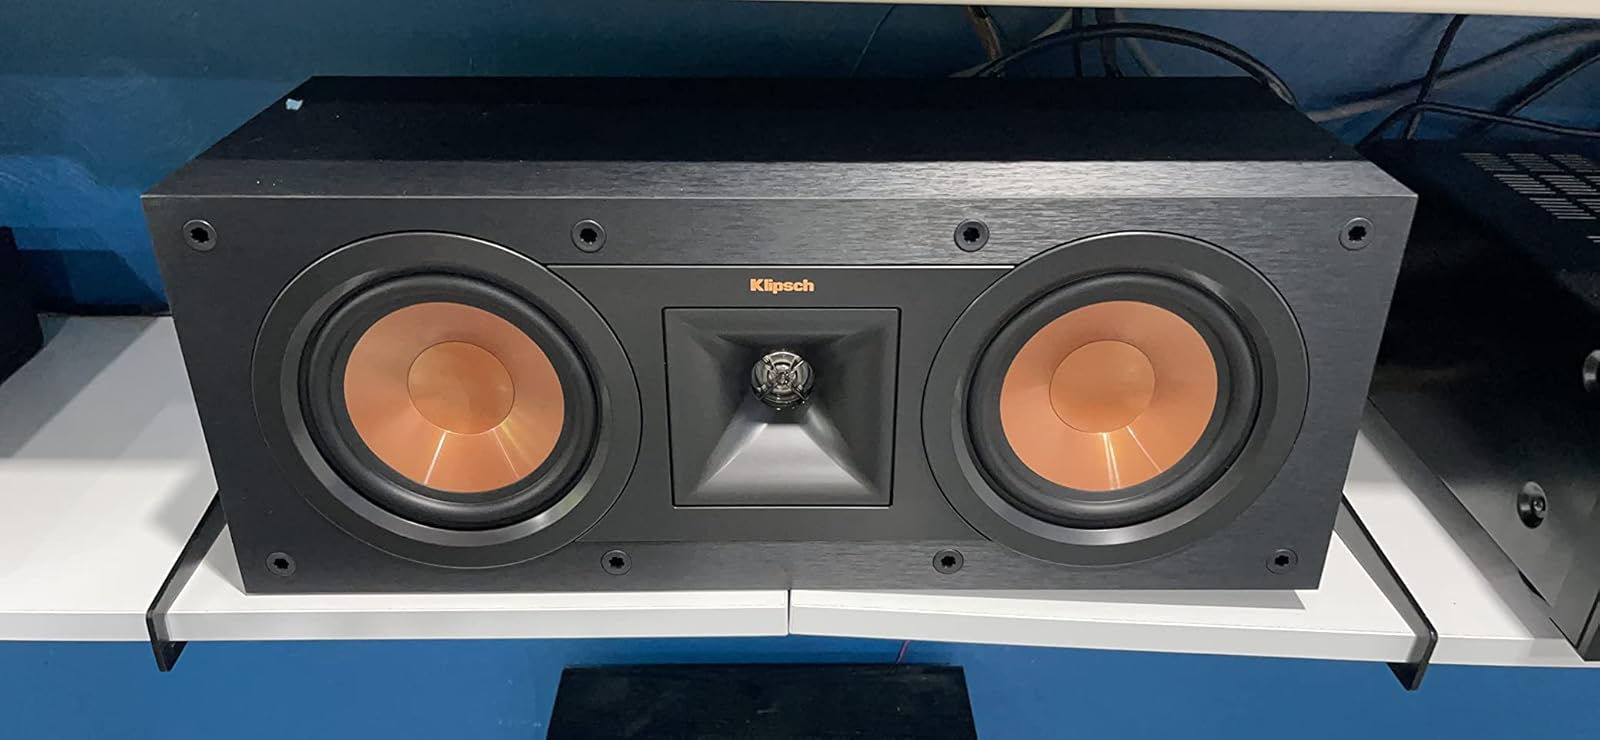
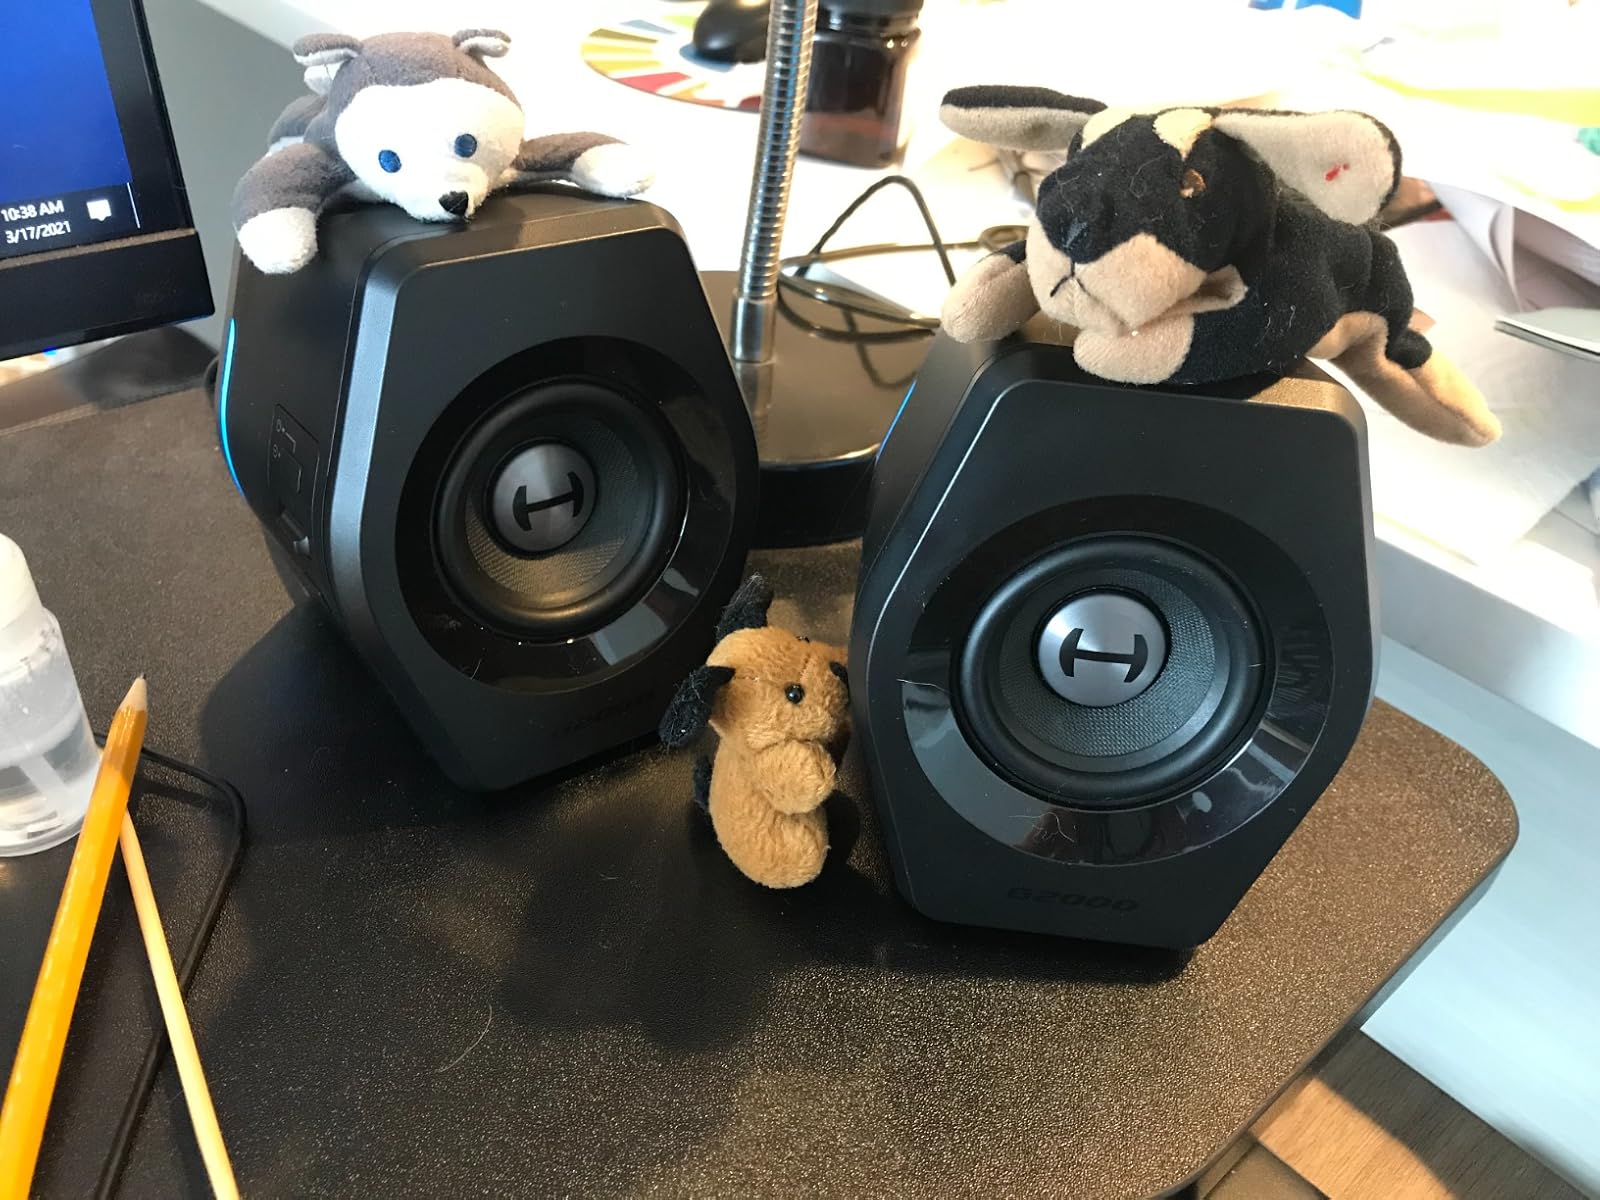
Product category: speaker
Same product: no